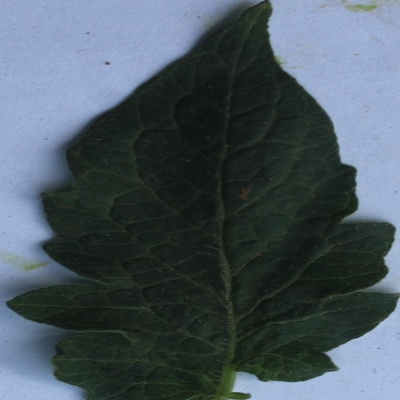
Crop: Tomato
Condition: healthy